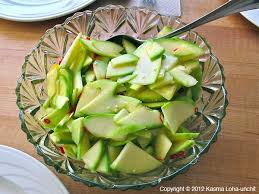
Label: Mango